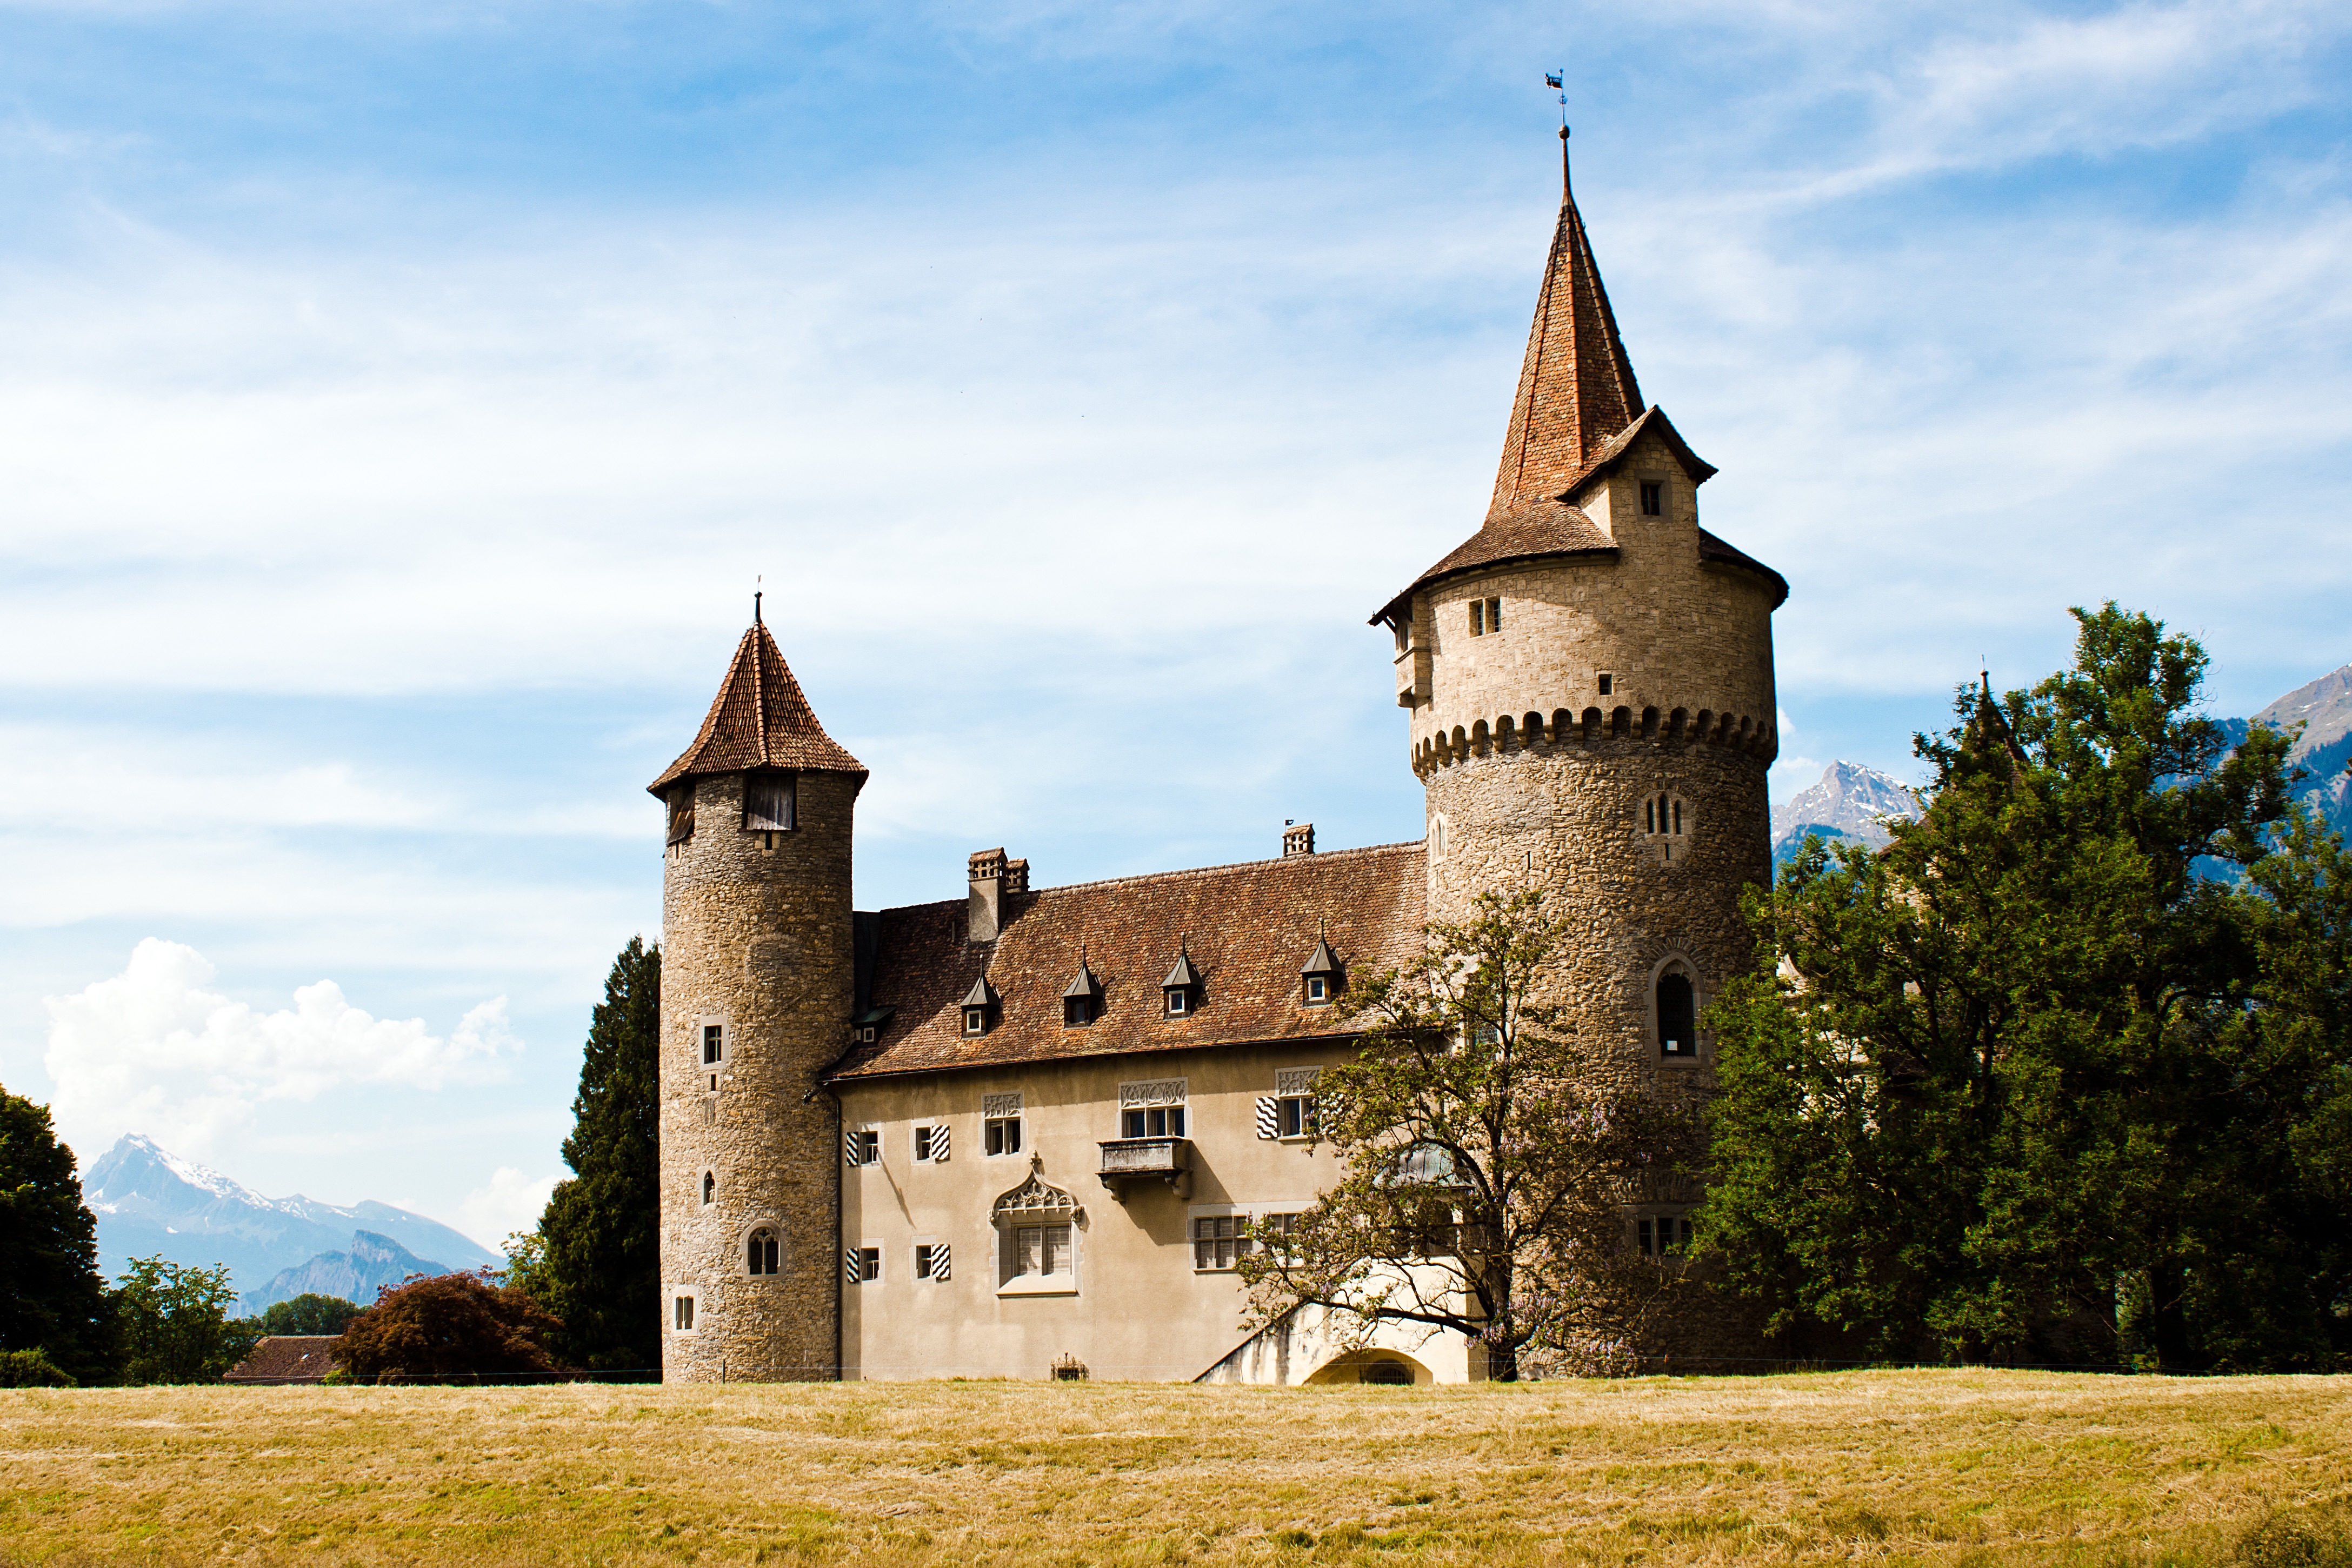
field, building, chateau, tower, castle, medieval, monastery, rural area